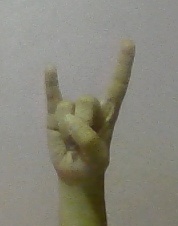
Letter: la